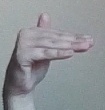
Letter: khaa